Broxbournebury Manor

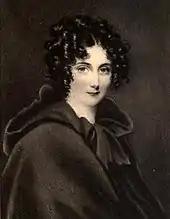
Cecilia Bosanquet who established the rose garden

Jacob Bosanquet bought the house at the time of his marriage in 1790 t. When Jacob died in 1828 his eldest son George inherited the house. In 1813 he married his cousin Cecilia Franks (1789-1868) She was a keen gardener and her rose garden was often mentioned in publications. One book described Broxbournebury as a “celebrated mansion and remarkable for a unique rose garden”. In 1832 a rose called “Mrs Bosanquet” was named after her. This rose still exists today.